Lizinska de Mirbel

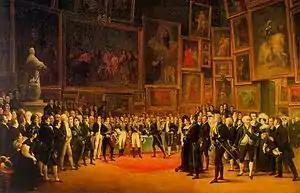
"Charles X Distributing Awards to Artists" at the Salon of 1824. Lizinska de Mirbel is in the foreground, at the edge of the red carpet, facing the viewer.

He was born on 27 March 1776, was 48 years old when they married and had been a widower for 13 years.